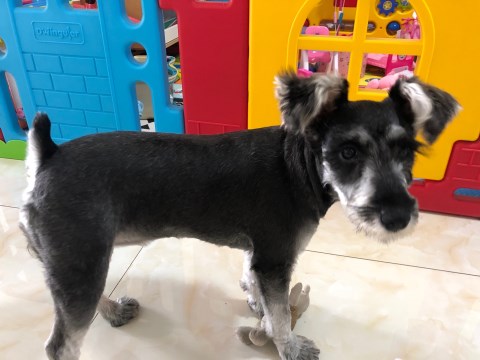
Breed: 2342-n000102-miniature_schnauzer